University of Nebraska State Museum

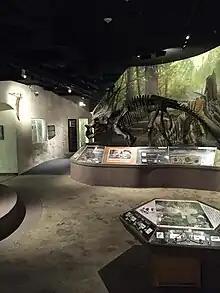
The Mesozoic Gallery

Barbour became Chairman of the Department of Geology (and "de facto" museum director) in 1891 and immediately sought to expand the collection of fossil vertebrates; at the time, skeletons of a cow and a horse were the only large objects in the museum's possession. Barbour led an expedition to the Nebraska panhandle and unearthed a mysterious formation in the state badlands, a trace fossil he named Daemonelix ("the devil's corkscrew").